Open Seas

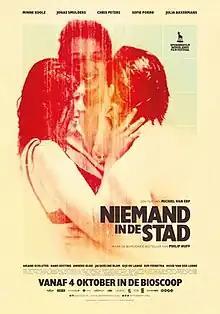
Theatrical release poster

Open Seas is a 2018 Dutch drama film directed by Michiel van Erp. It was based on the book of the same name by Philip Huff. In July 2019, it was shortlisted as one of the nine films in contention to be the Dutch entry for the Academy Award for Best International Feature Film at the 92nd Academy Awards, but it was not selected.